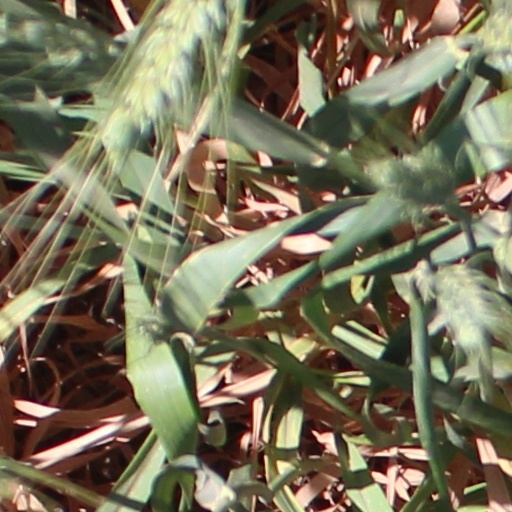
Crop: wheat